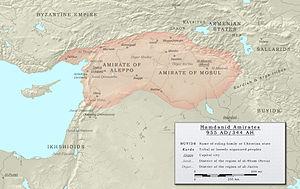
La dynastie hamdanide est une dynastie arabe d’émirs chiites originaires de la partie Est de la Djazira, qui règne sur un espace allant du nord de l’Irak à la Syrie. Les capitales de cet émirat sont Mossoul et Alep. La famille des hamdanides descend de ‘Adi b. Ousama b. Taghlib, membre de la tribu des Banu Taghlib.